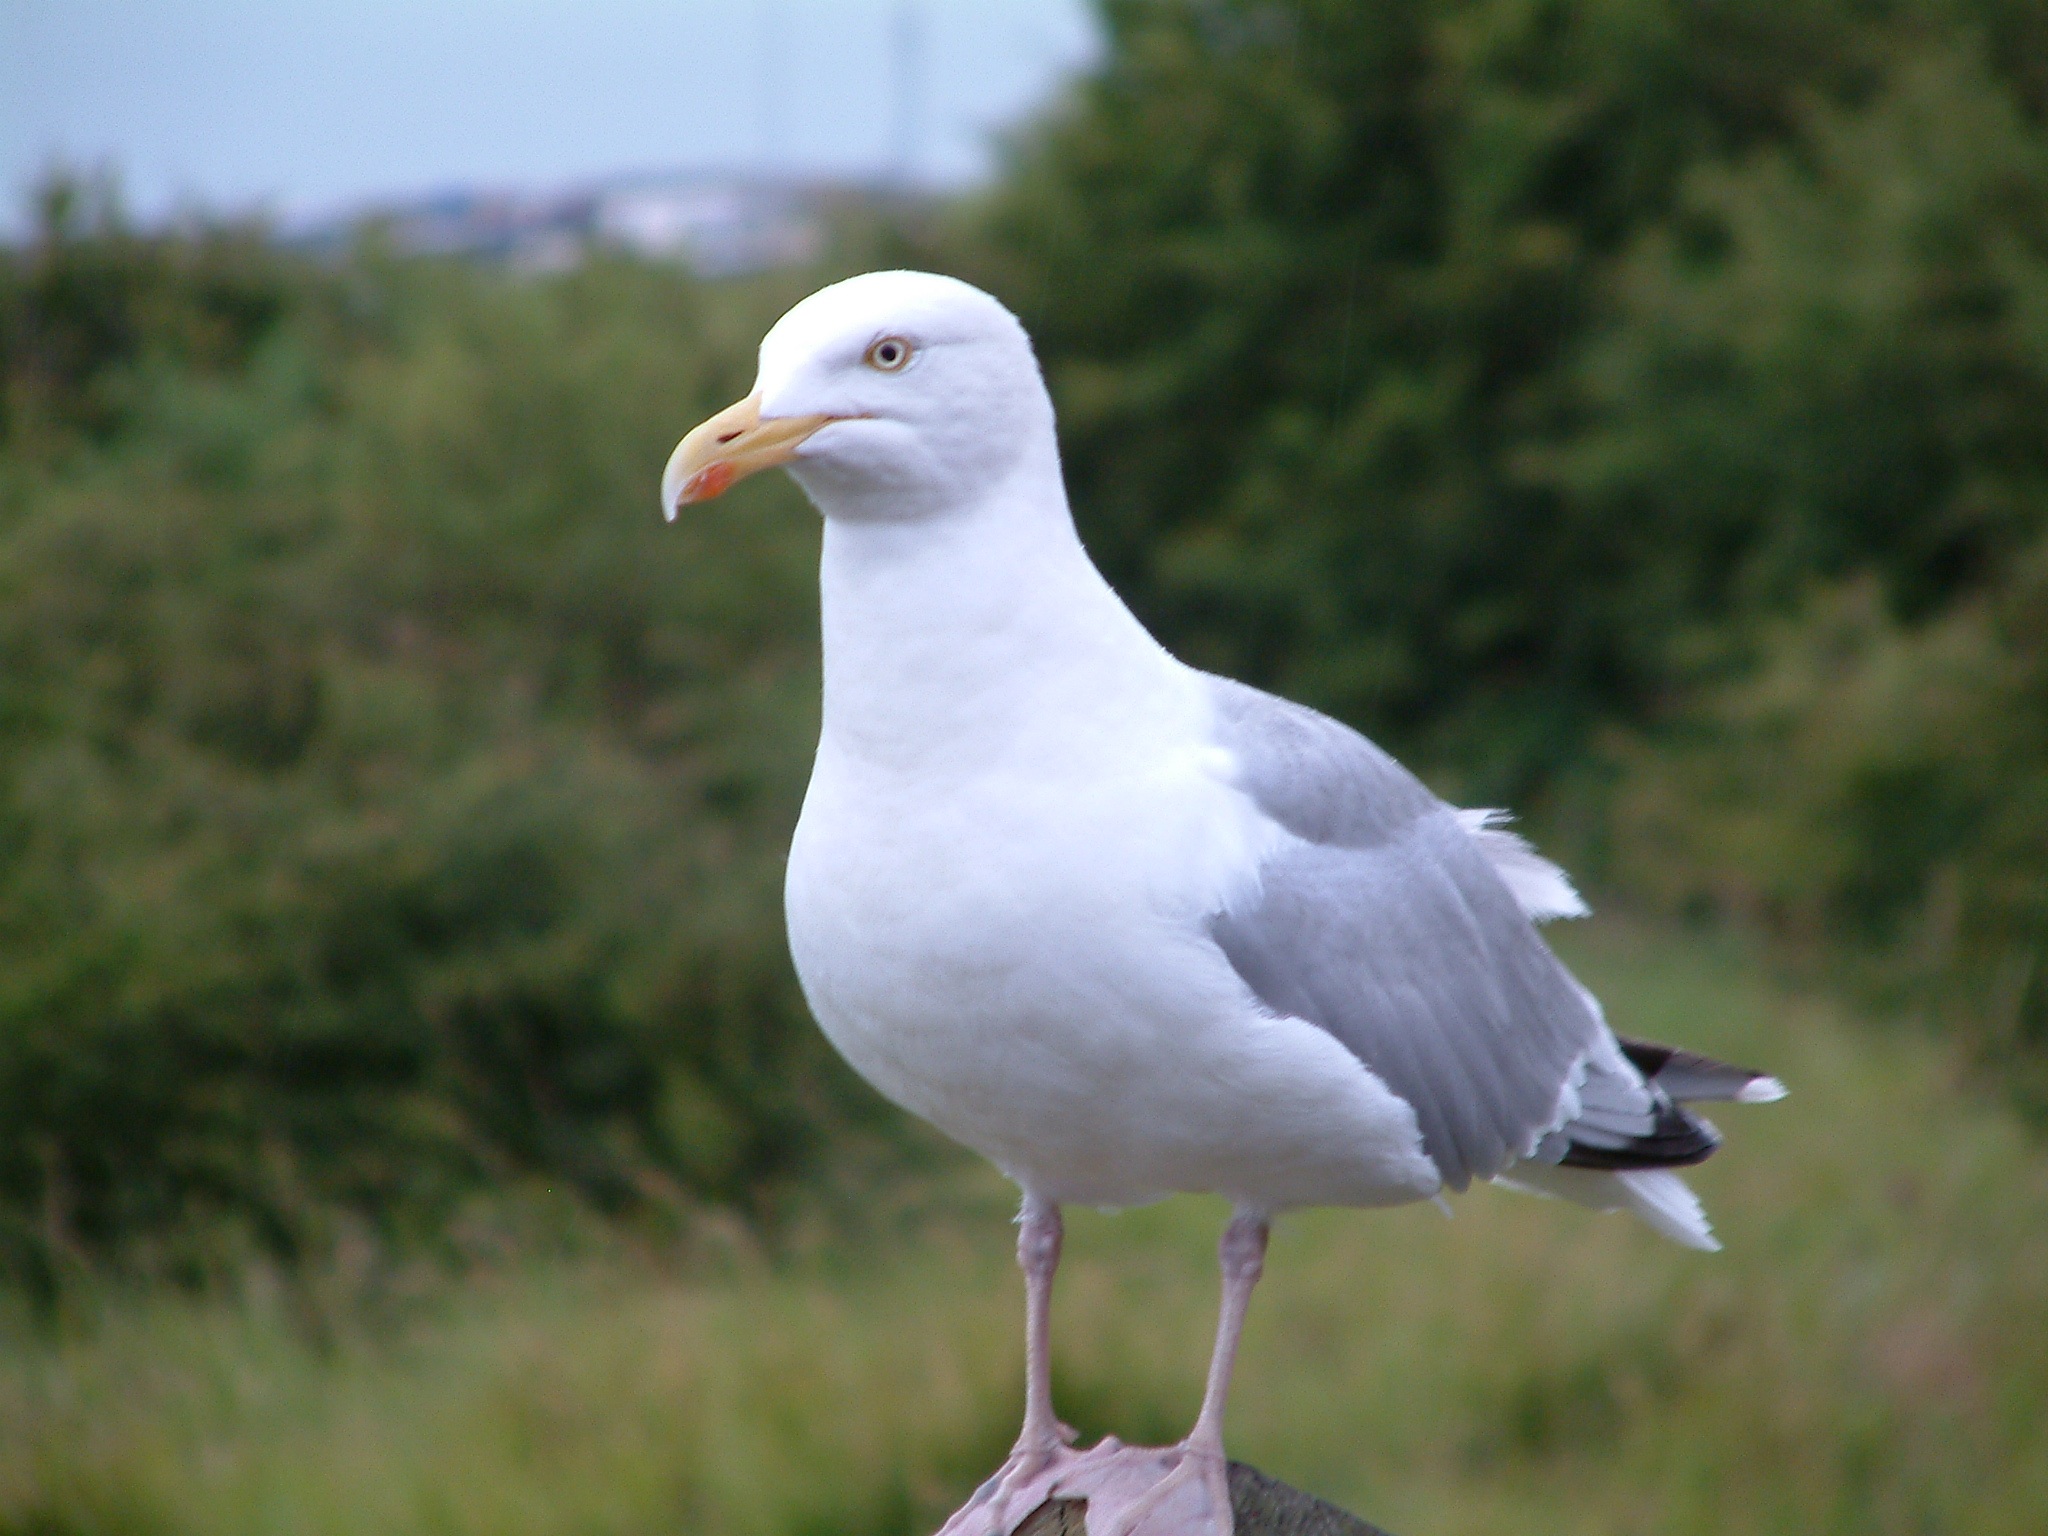
bird, seabird, seagull, wildlife, gull, beak, fauna, uk, england, vertebrate, albatross, kent, charadriiformes, european herring gull, great black backed gull, stock dove